Spider-Man: With Great Power

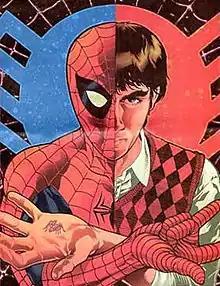
Cover to "Spider-Man: With Great Power" #1 by Tony Harris.

Spider-Man: With Great Power is a five-issue comic book limited series from Marvel Comics written by David Lapham and illustrated by Tony Harris, which premiered on January 9, 2008. The series examines Spider-Man's formative days, focusing on the period between the accident that gave Peter Parker superhuman powers and the murder of his Uncle Ben. The series was published under Marvel's Marvel Knights imprint in order to avoid any links to current continuity.